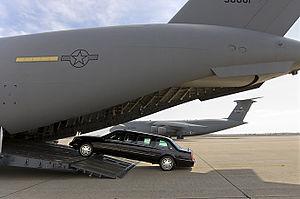
Cadillac One désigne informellement la voiture présidentielle utilisée par le président des États-Unis. Elle est ainsi appelée par analogie à l'avion et à l'hélicoptère qui servent au transport du président. Il s'agit traditionnellement d'une limousine Cadillac transformée.